Notes from a Small Island

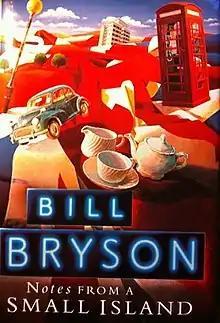
First edition (UK)

Notes from a Small Island is a humorous travel book on Great Britain by American author Bill Bryson, first published in 1995.